Irene Zazians

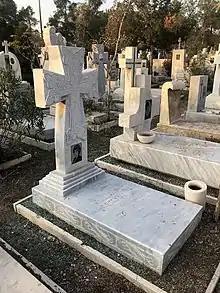
Irene grave at Khavaran, Tehran

Zazians married twice; first when she was age 16, to Mohammad Asemi, an actor in the Noushin group. Asemi was also a poet and a writer and was a member of Tudeh Party of Iran. Their marriage was not stable and they got divorced. From this marriage, Irene was sometimes called Irene Asemi, her ex-husband's family name. After that, she married director and producer, Shahrokh Rafi which also ended in divorce.